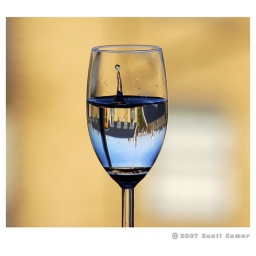
Reflection of the building and sky in a glass of water